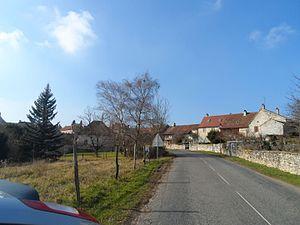
Village de Saint ythaire en 2013